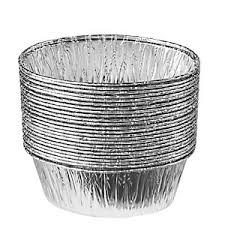
Waste category: metal